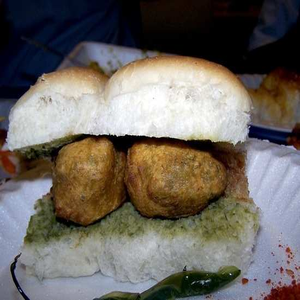
Dish: vadapav